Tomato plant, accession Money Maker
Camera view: horizontal (90 deg, fisheye); turntable rotation: 240 degrees
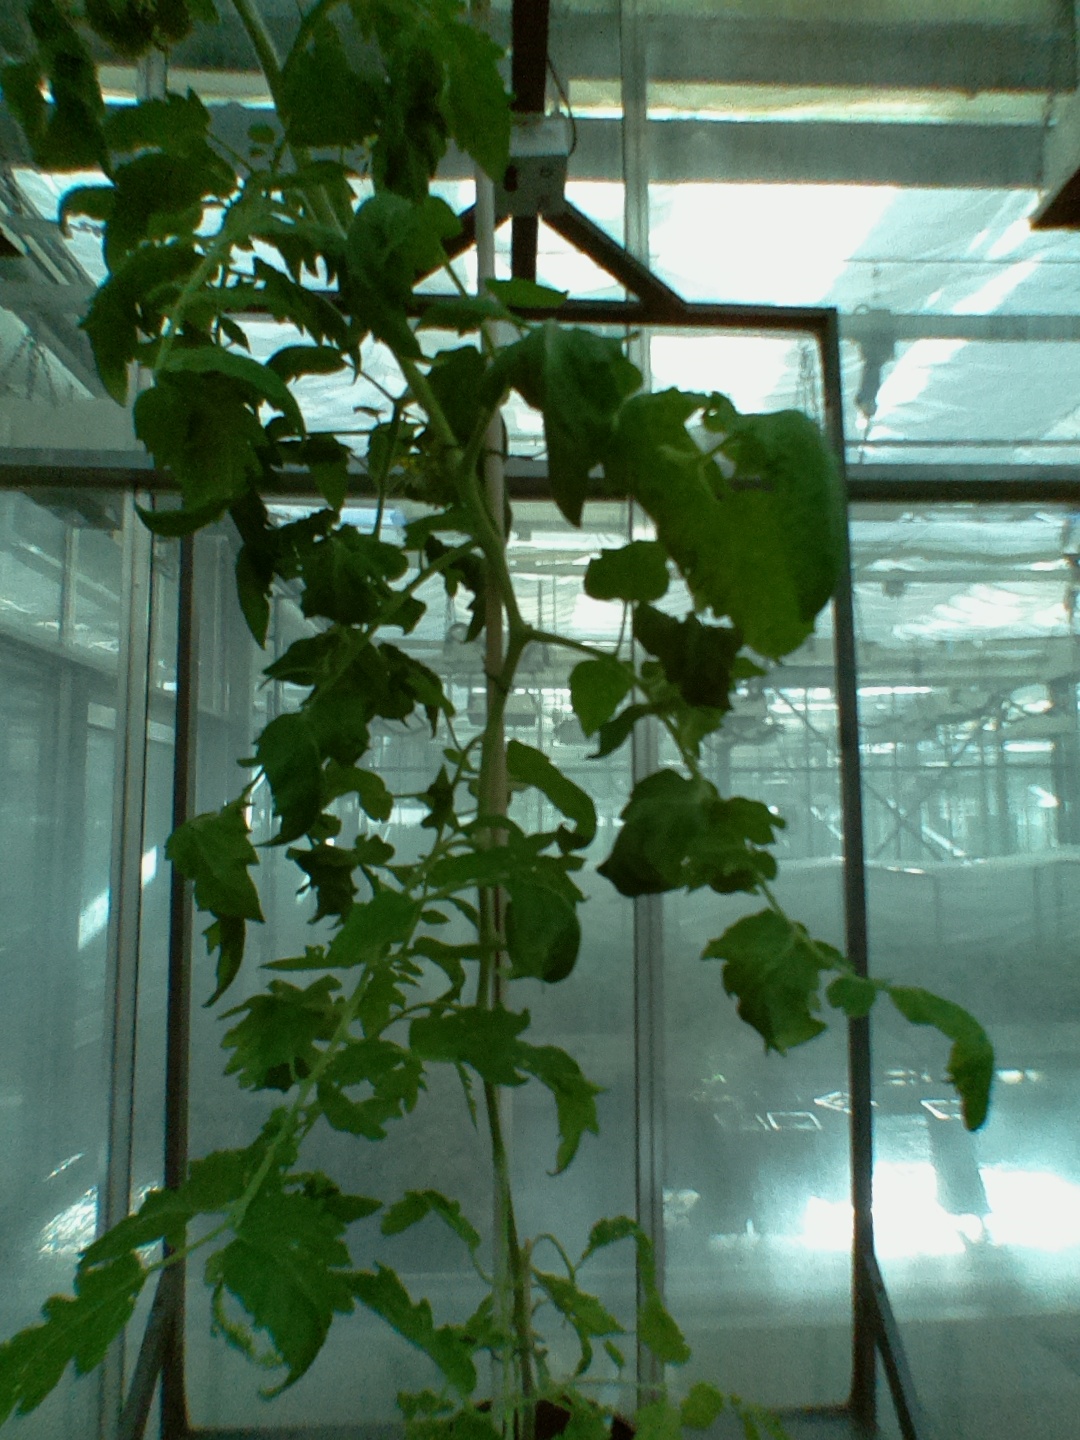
BBCH growth stage 65: Full flowering, 50%-60% of flowers open, first petals falling